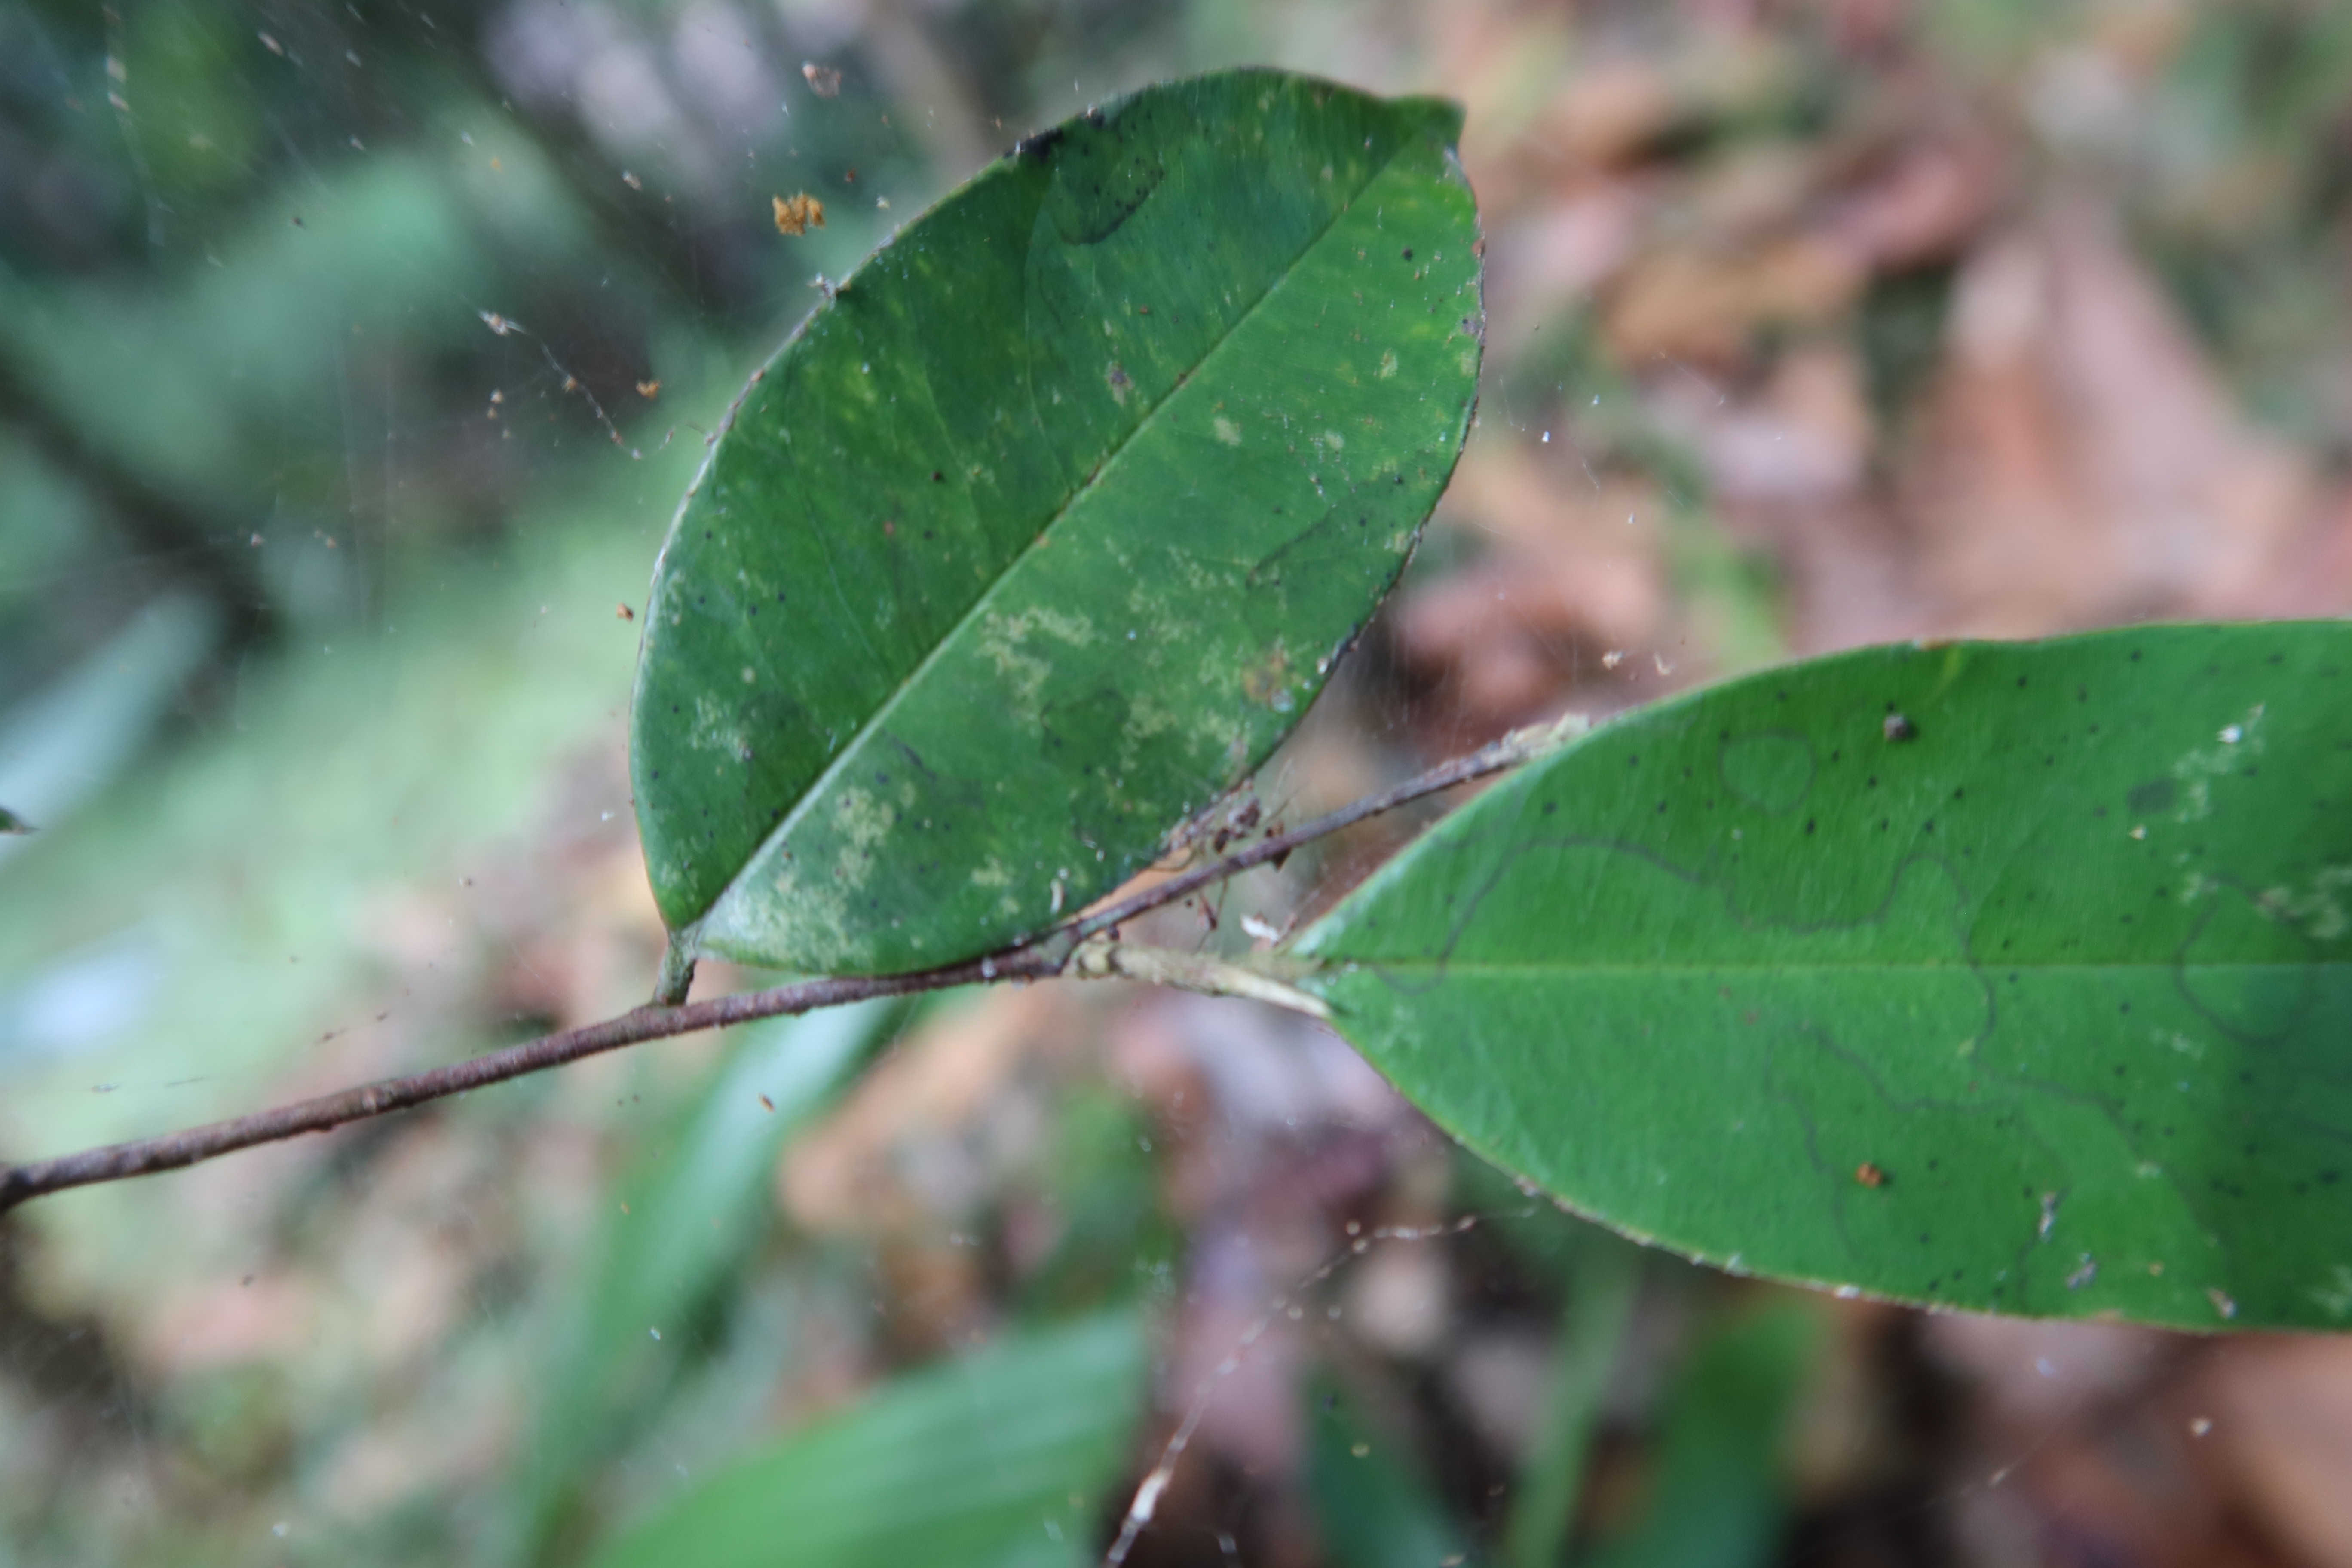
Label: Black spots